New Consolidated Gold Fields

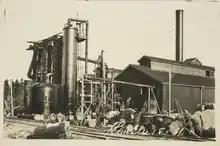
Kohtla shale oil extraction plant of New Consolidated Gold Fields Ltd.

New Consolidated Gold Fields began oil shale research and development in the late 1920s in England. In 1930 it began construction of the shale oil extraction complex at Kohtla-Nõmme. It consisted of a shale oil extraction plant, a crushing mill, laboratory, power plant, office building and services facilities, as also housing for 30 workers, dispensary and sauna. The first plant was built in 1931. The plant was equipped with eight rotating retorts (Davidson retorts). Each of these retorts was capable of processing 15 tonnes of oil shale per day. This facility continued to operate until 1961. In 1934 the company doubled its production by building the second shale oil extraction plant.